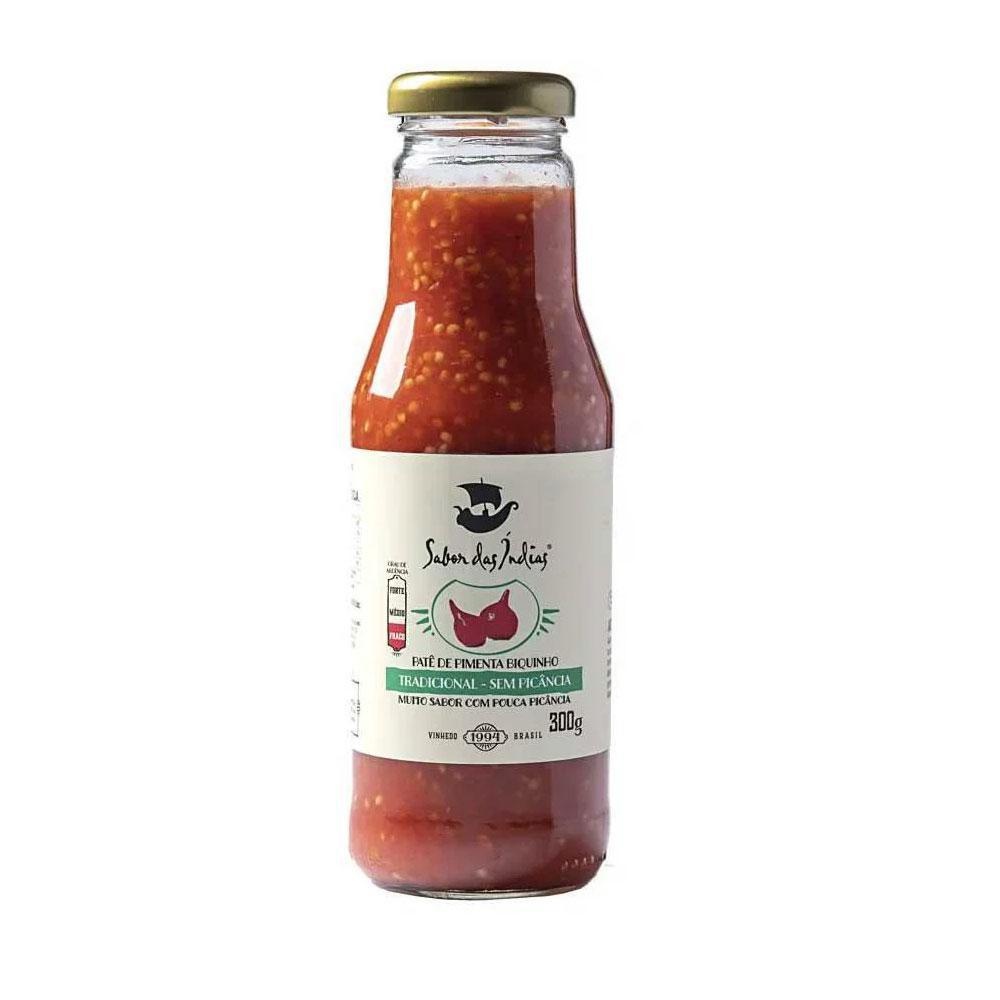
Pate de Pimenta Biquinho Defumada Zero Picante Sabor das Indias 300g
PATE DE PIMENTA BIQUINHO DEFUMADA ZERO PICANTE SABOR DAS INDIAS 300G
Brand: RememBR
Category: Food, Beverages & Tobacco > Food Items > Dips & Spreads > Tapenade